Tweezers

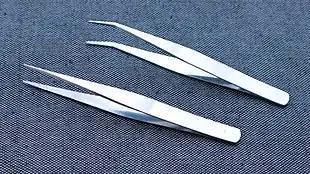
Two types of modern-day conventional metal tweezers with pointed tips

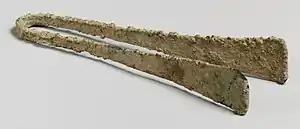
A pair of bronze tweezers attributed to the Minoan civilization,

Tweezers are small hand tools used for grasping objects too small to be easily handled with the human fingers. Tweezers are thumb-driven forceps most likely derived from tongs used to grab or hold hot objects since the dawn of recorded history. In a scientific or medical context, they are normally referred to as just "forceps", a name that is used together with other grasping surgical instruments that resemble pliers, pincers and scissors-like clamps.